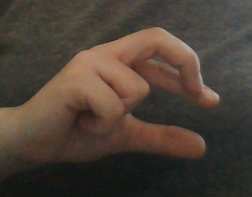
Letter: thal